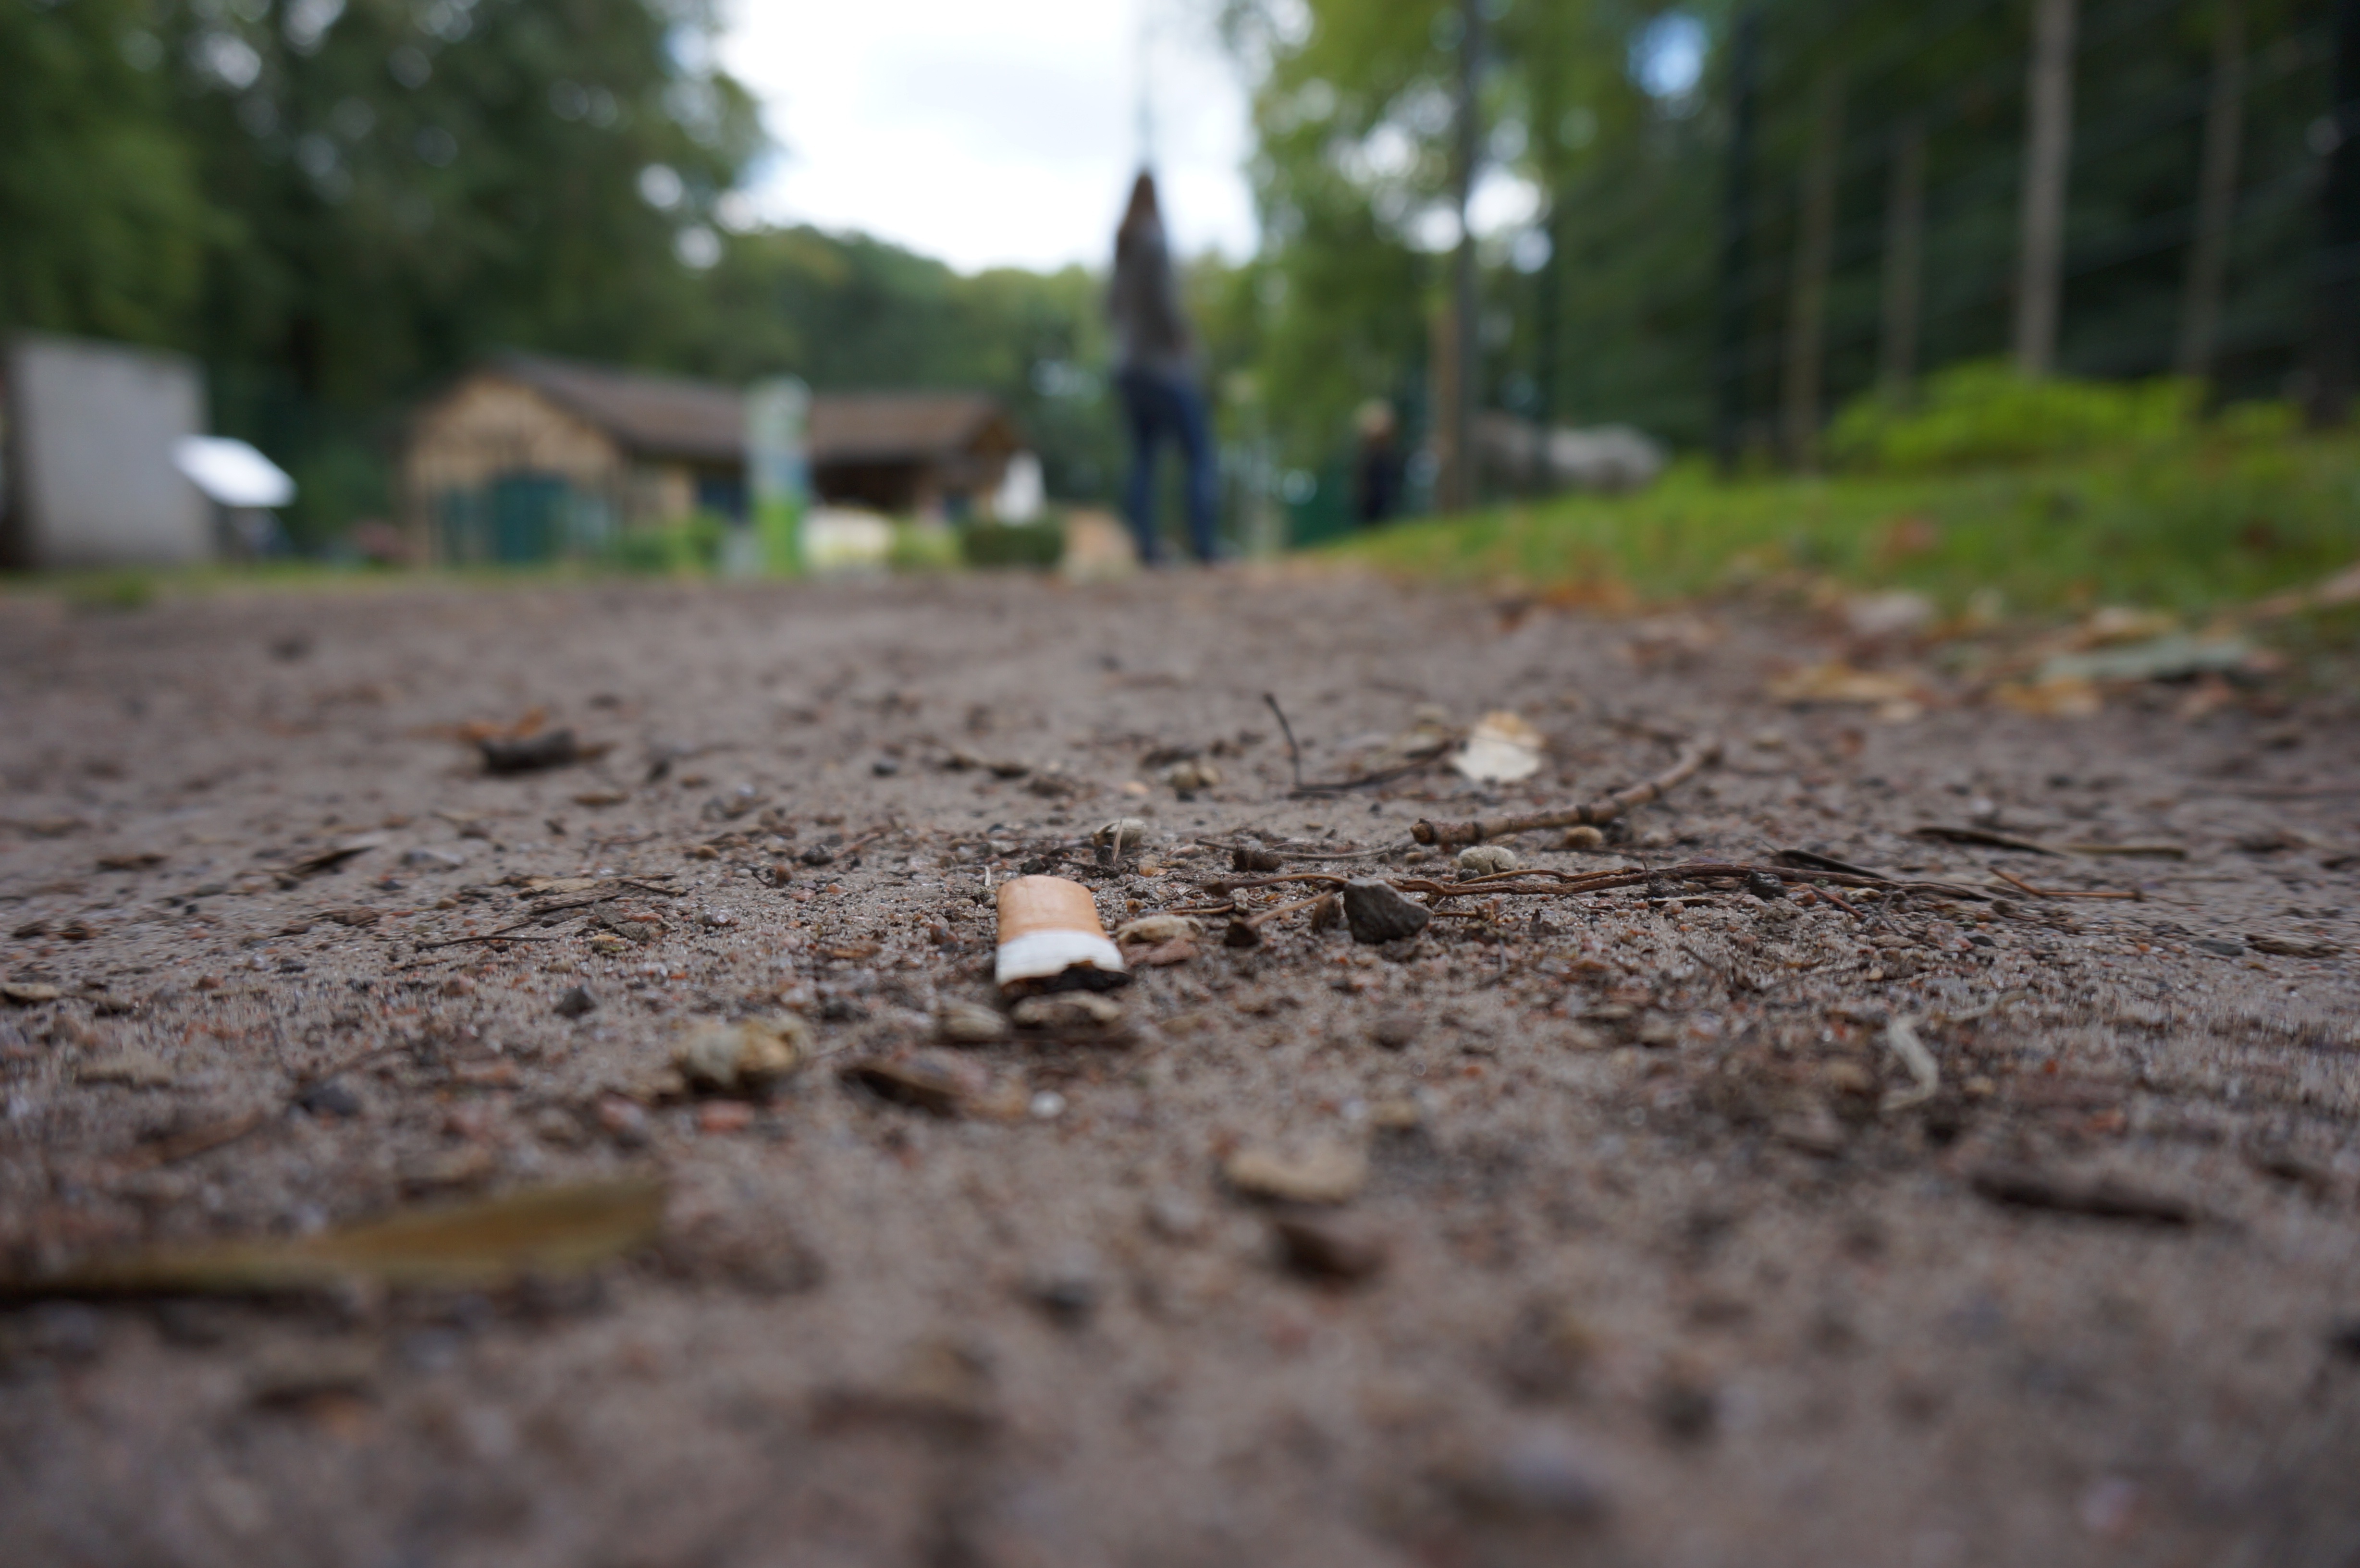
tree, nature, environment, soil, cigarette, rubbish, waste, garbage, pollution, road surface, nicotine